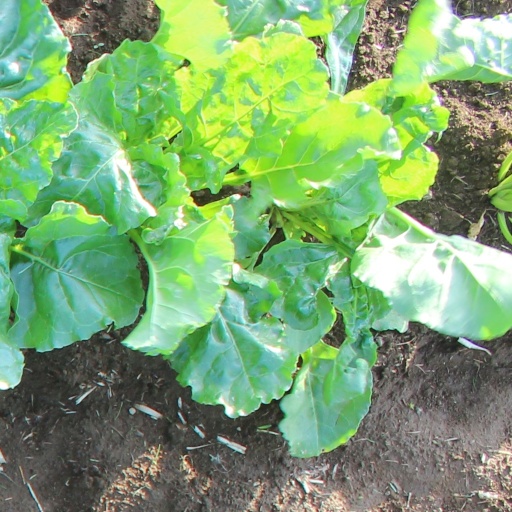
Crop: sugar beet